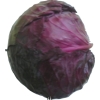
Label: red_cabbage